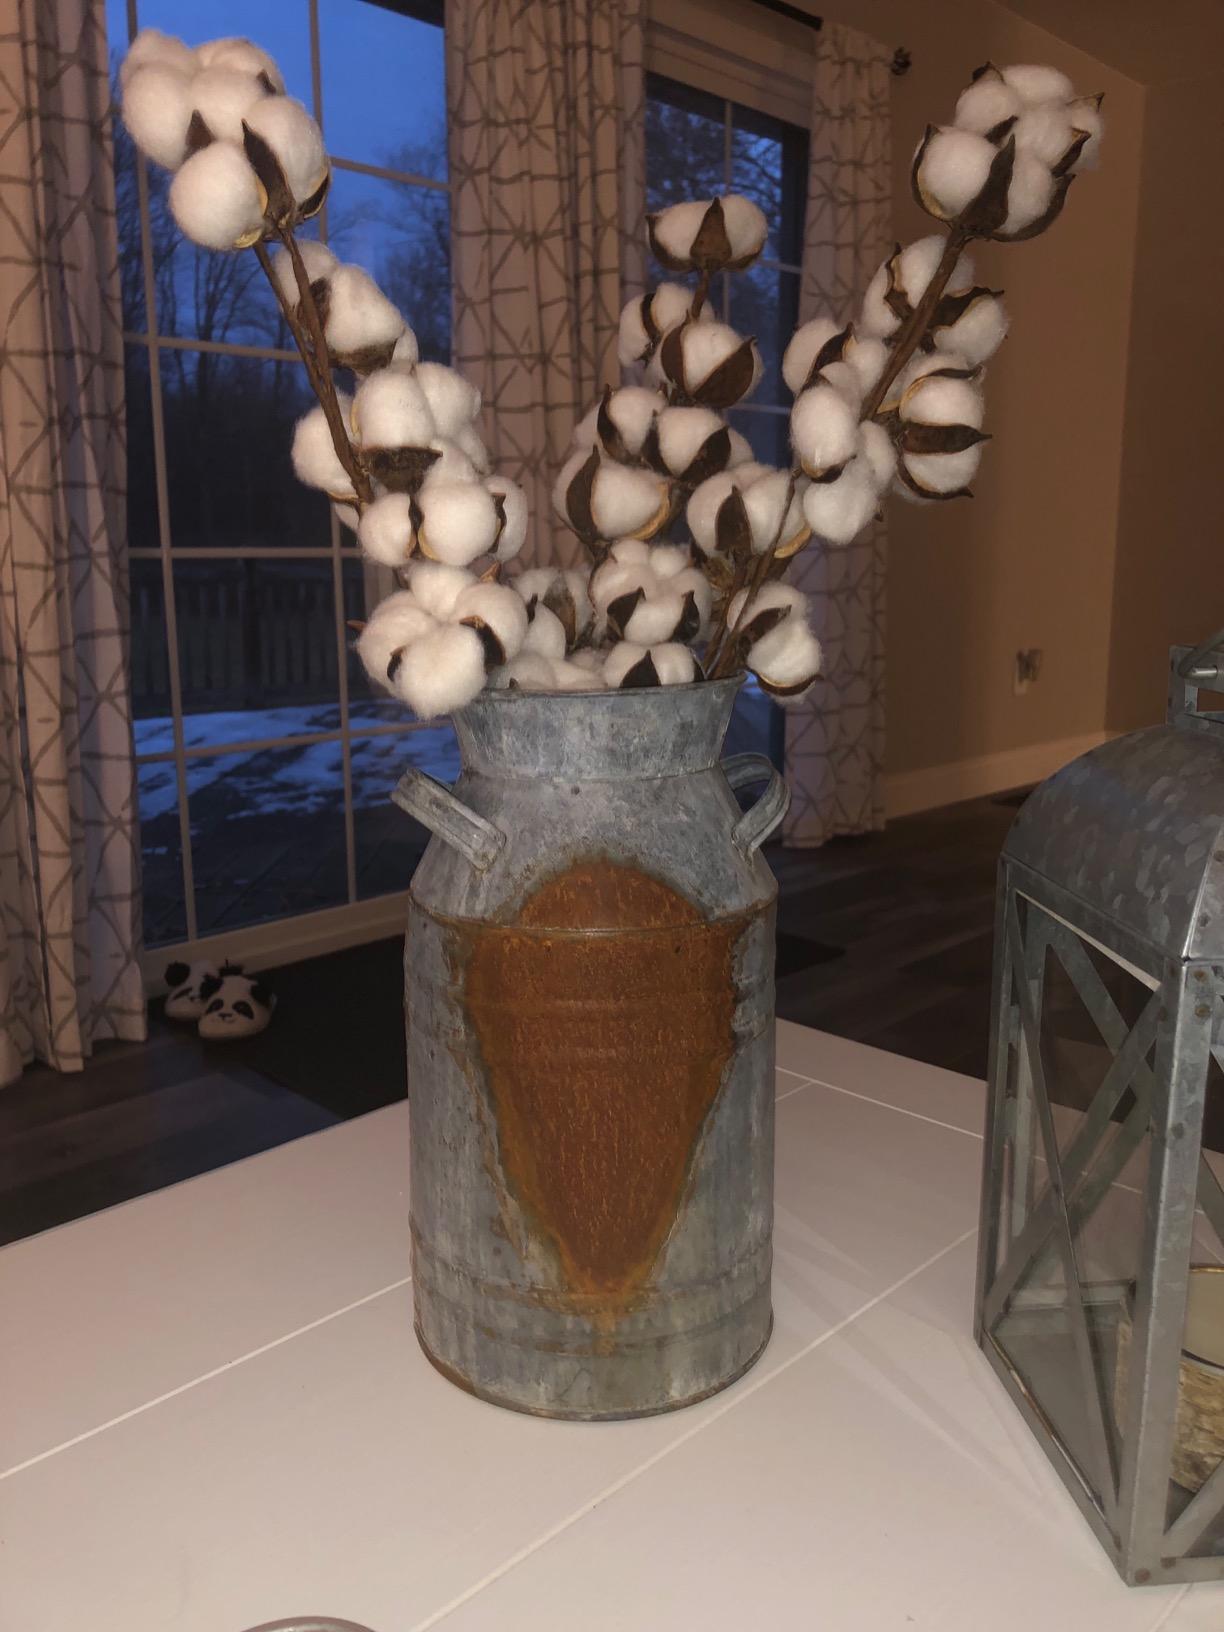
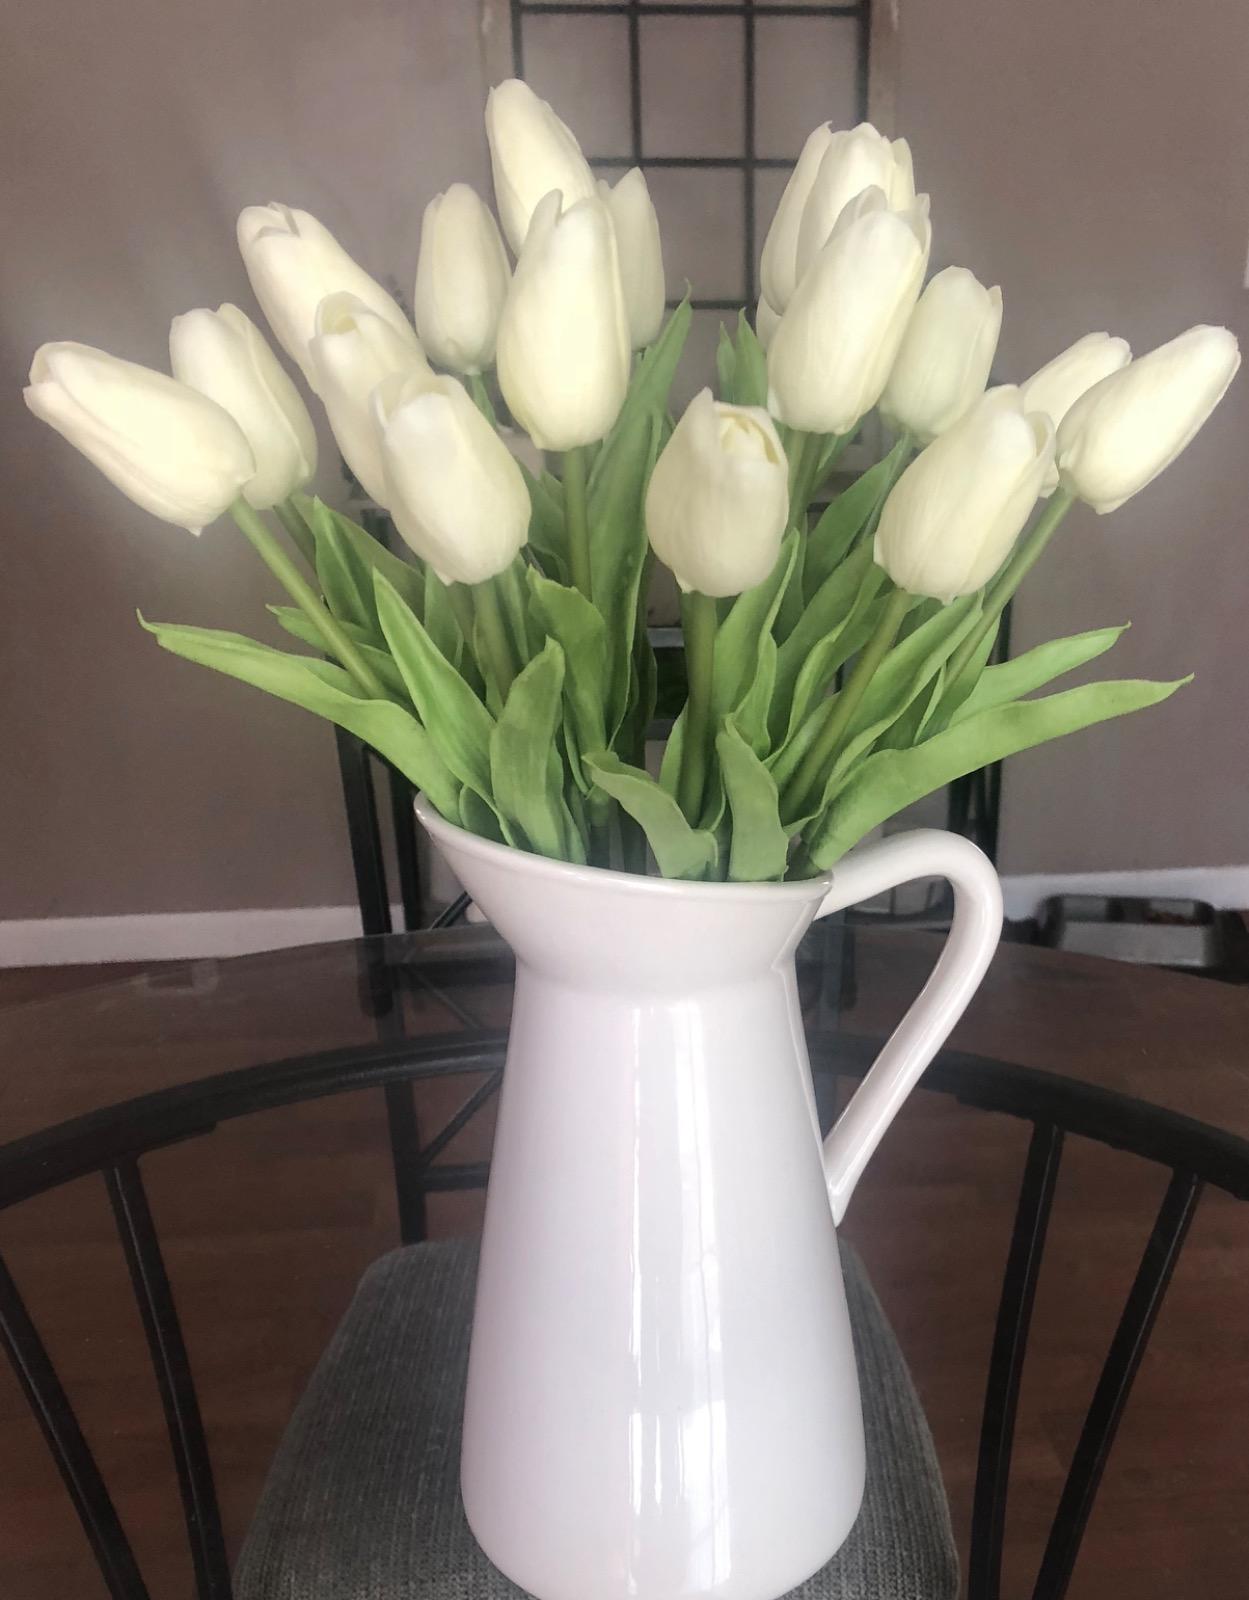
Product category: vase
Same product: no